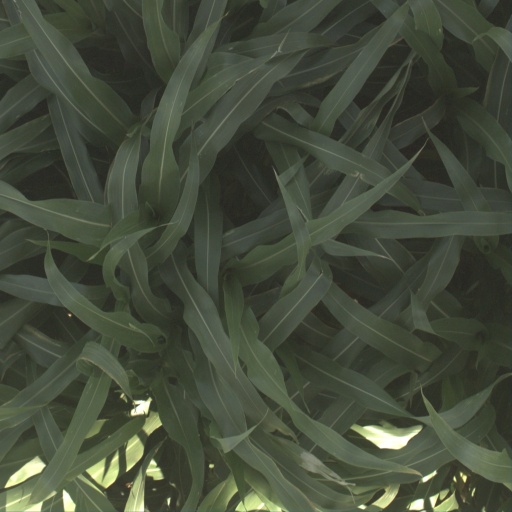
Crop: sorghum